Manufaktura

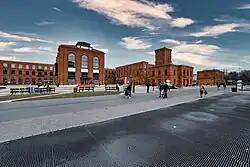
Manufaktura Square

The Manufaktura is an arts centre, shopping mall, and leisure complex in Łódź, Poland. A major tourist attraction of the city, it includes the largest public square in Łódź, which acts as a venue for cultural and sports events.